Military Sealift Command

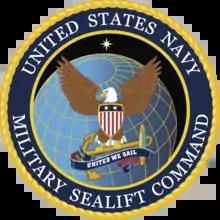
The official seal of Military Sealift Command.

The Military Sealift Command (MSC) is an organization that controls the replenishment and military transport ships of the United States Navy. Military Sealift Command has the responsibility for providing sealift and ocean transportation for all US military services as well as for other government agencies. It first came into existence on 9 July 1949 when the Military Sea Transportation Service (MSTS) became solely responsible for the Department of Defense's ocean transport needs. The MSTS was renamed the Military Sealift Command in 1970.